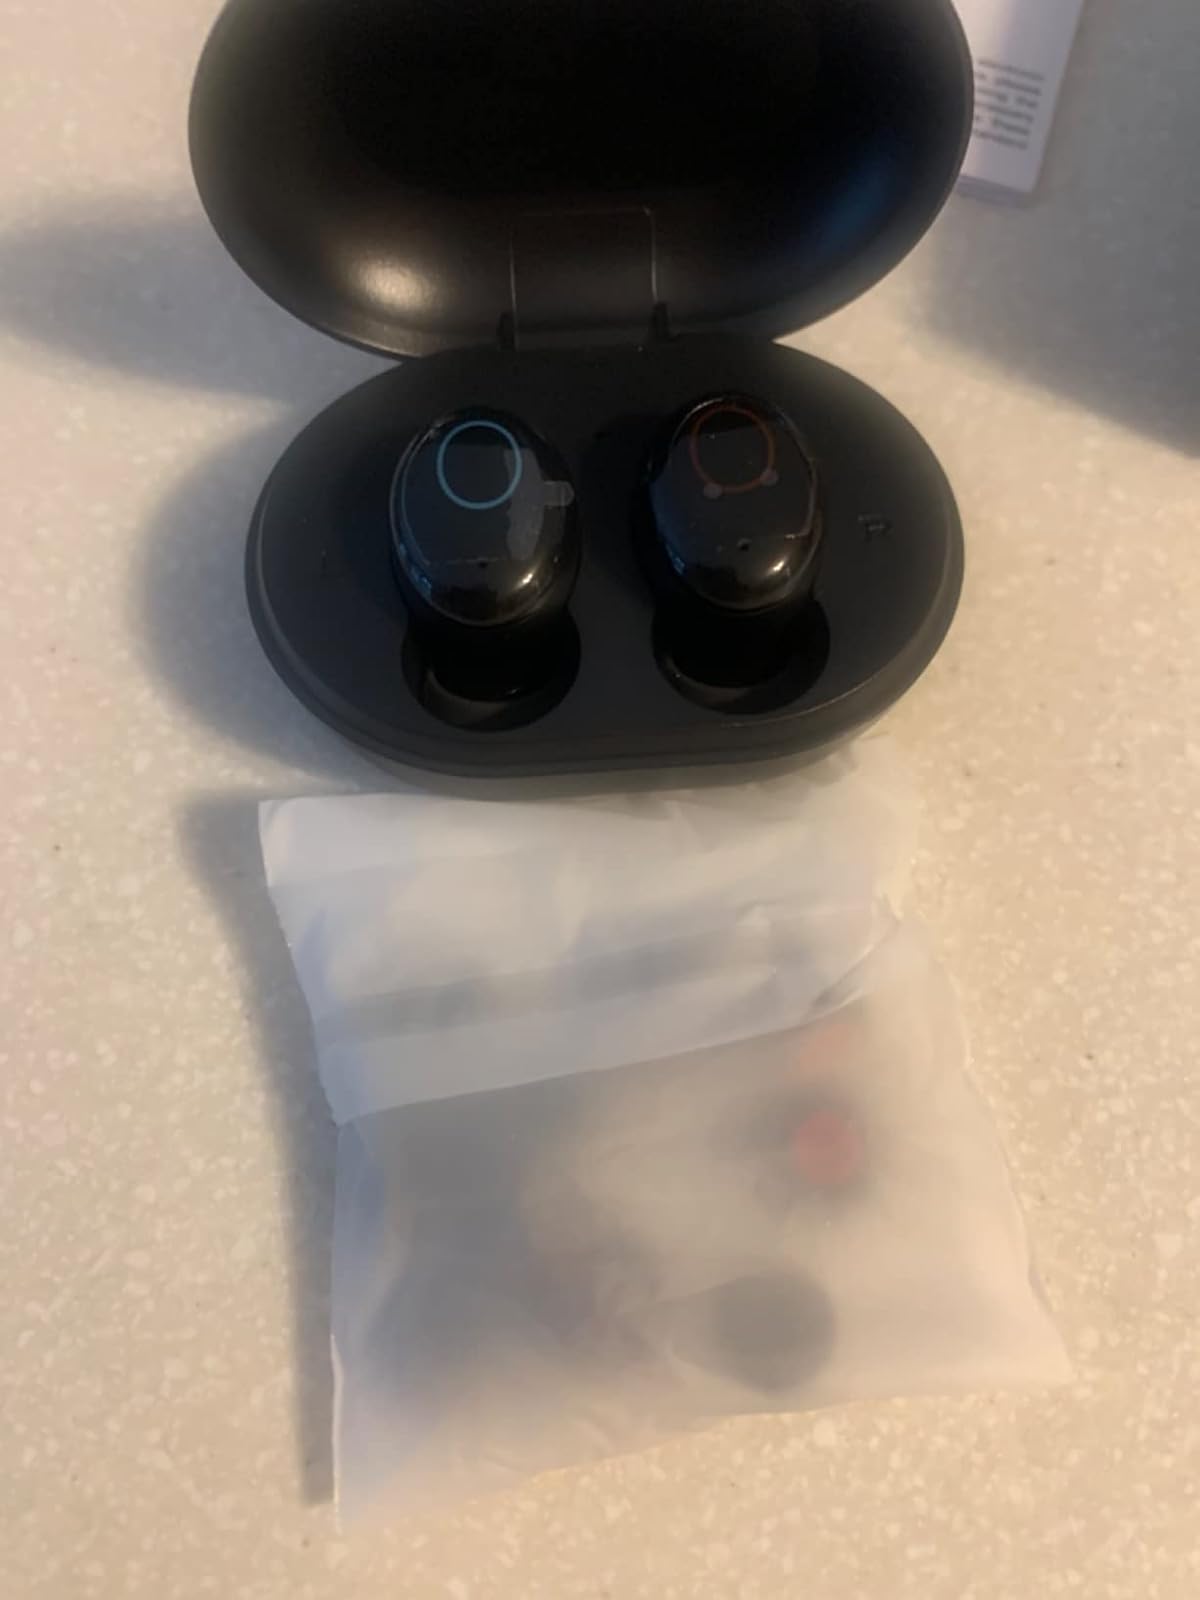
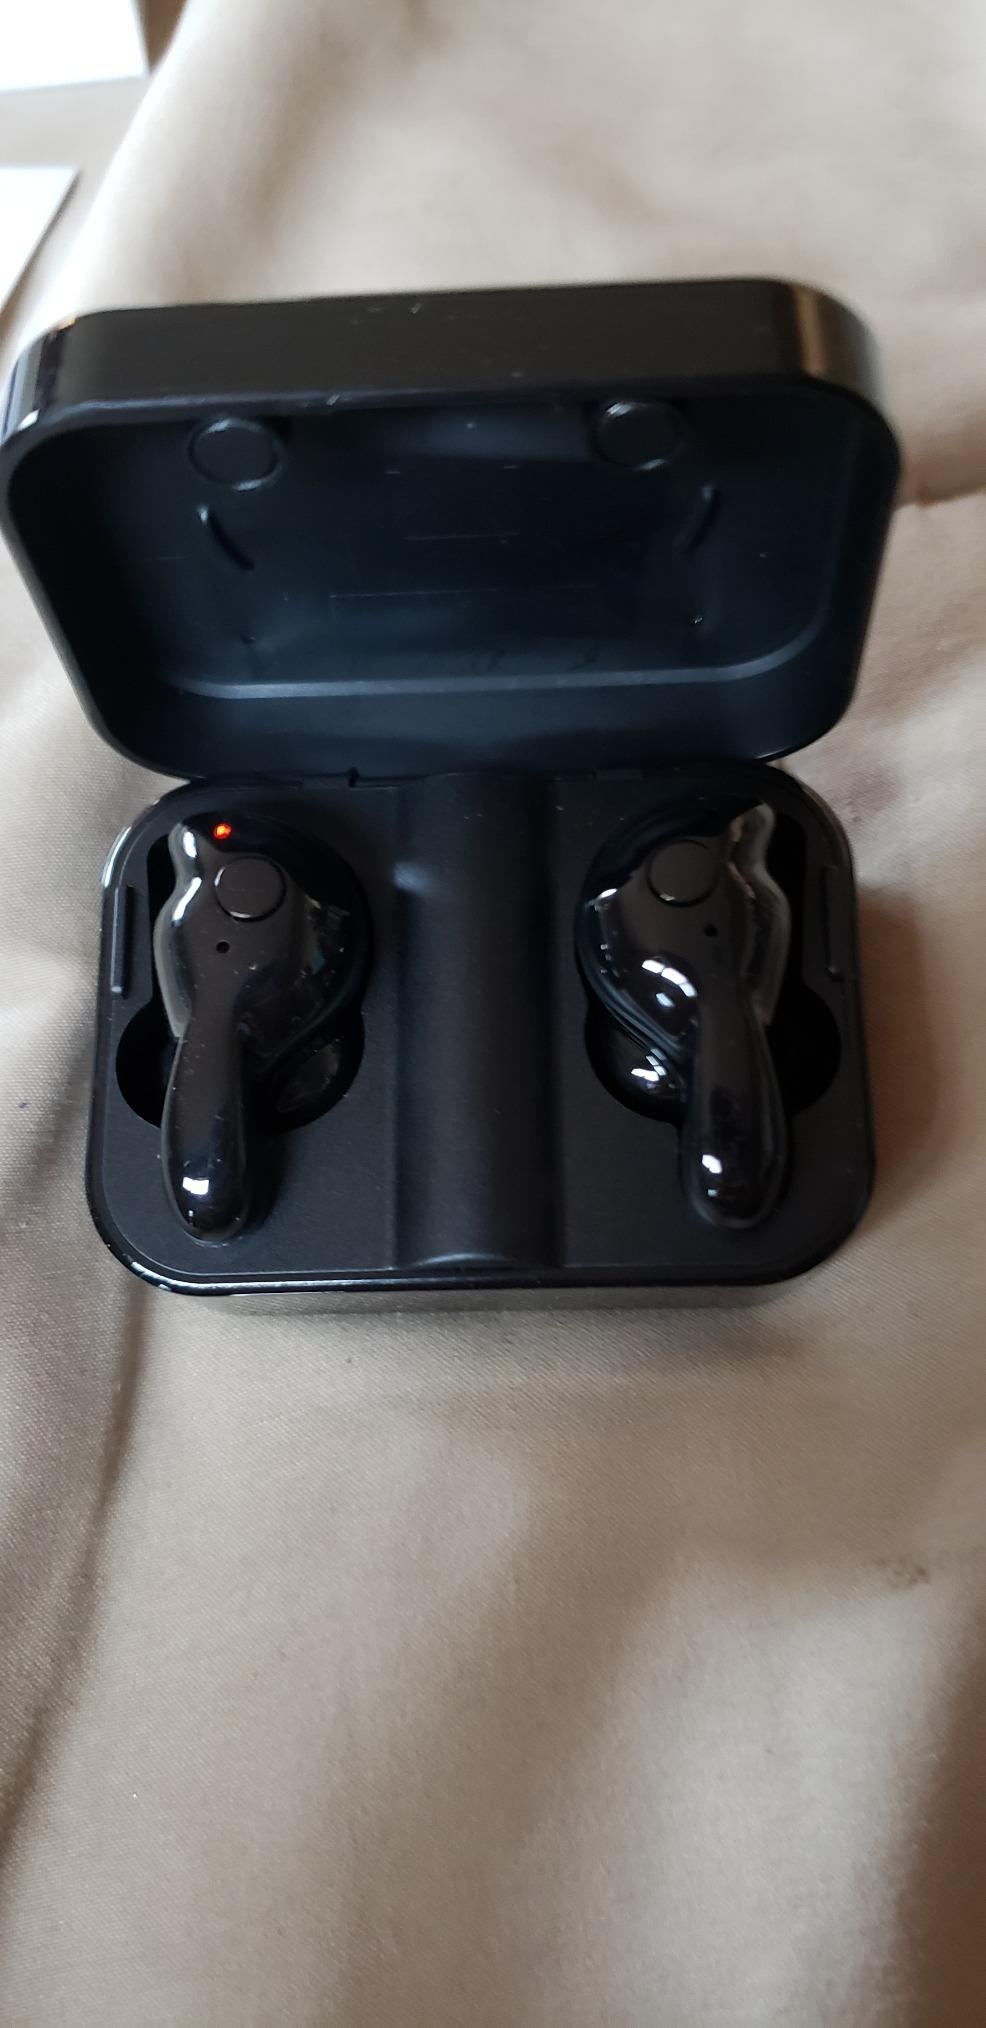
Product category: earbuds
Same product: no